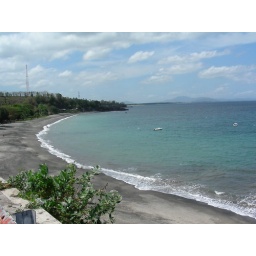
Senggigi beach in the clean blue waters.